Winthrop More Daniels

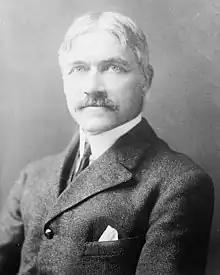

Winthrop More Daniels (September 30, 1867 – January 3, 1944) was an American government official and university professor. A friend and onetime assistant of then-Professor Woodrow Wilson, President Wilson appointed Daniels, then a member of the New Jersey Board of Public Utilities to the Interstate Commerce Commission in 1914, and stood by him through a bitter confirmation battle in the Senate. He was a longtime professor at Princeton University, where he was an assistant to Wilson before becoming a fellow professor, and at Yale University.